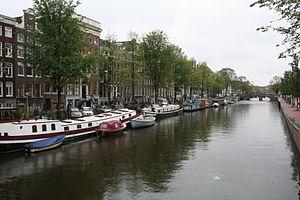
Le Nieuwe Keizersgracht est un canal situé dans l'arrondissement Centrum de la ville d'Amsterdam aux Pays-Bas. Il se trouve dans le prolongement est du Keizersgracht et traverse la partie est du Grachtengordel selon un axe est-ouest pour relier l'Amstel au Plantage Muidergracht, dans le quartier du Plantage.